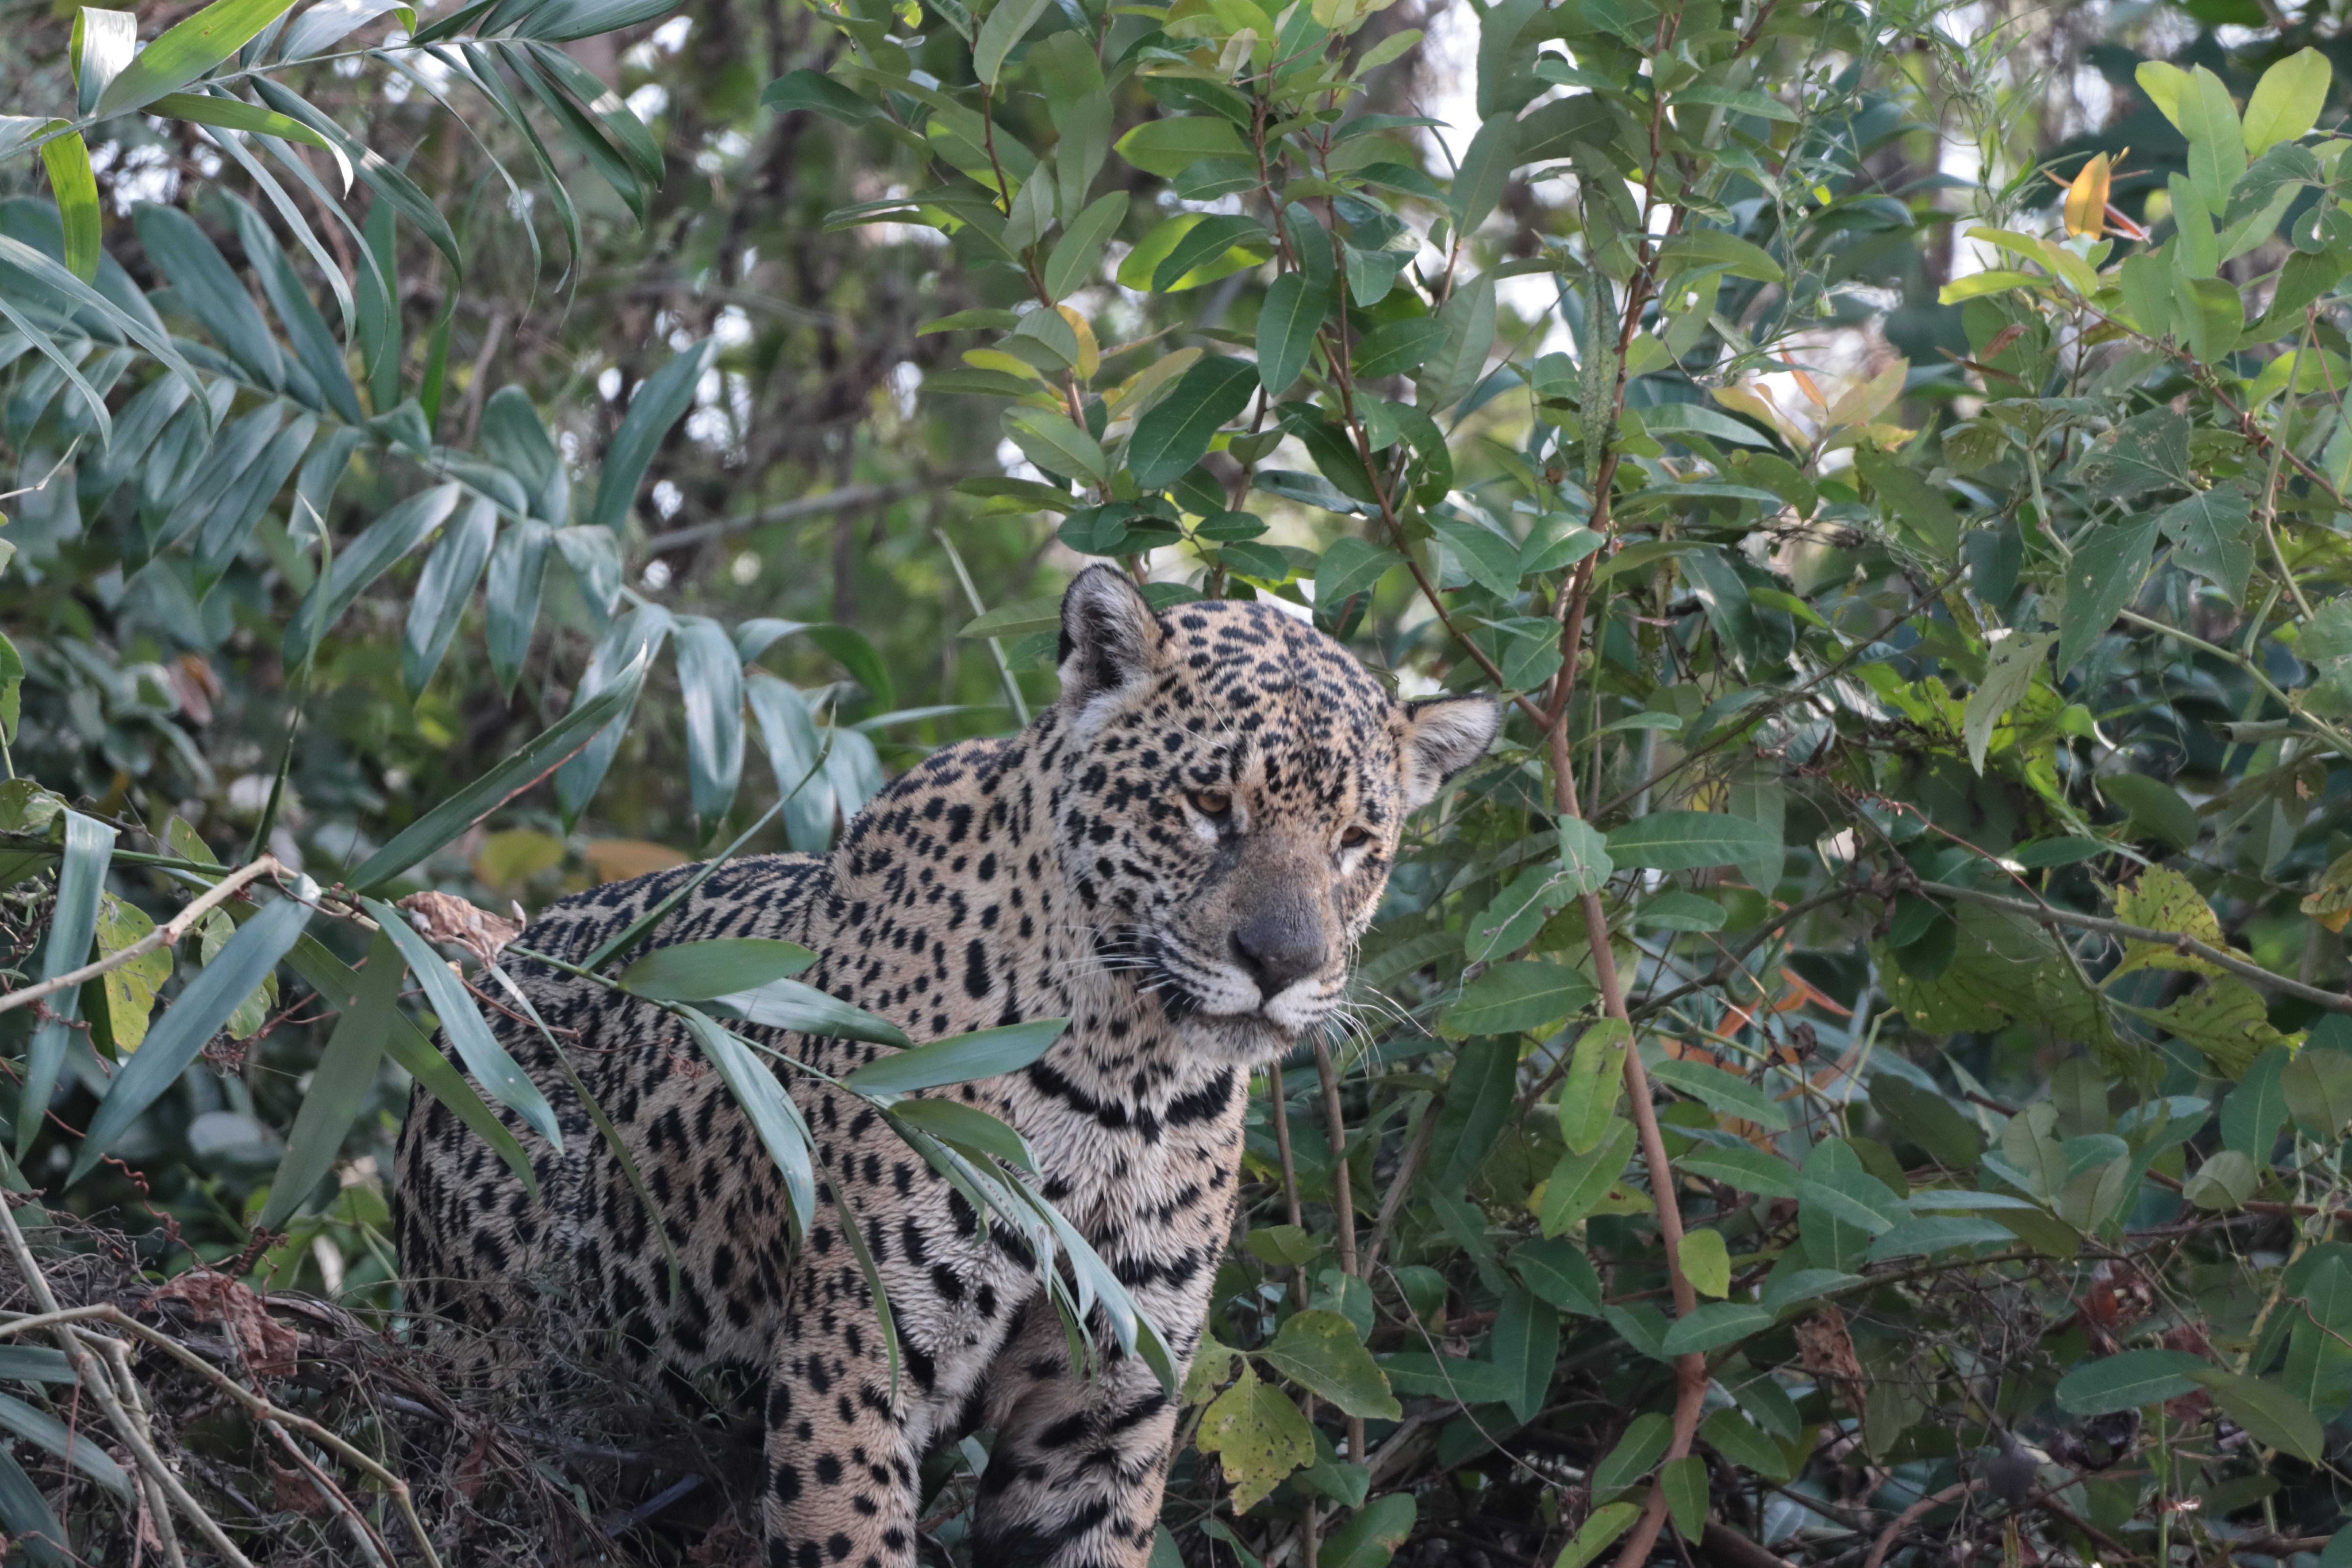
Jaguar: Jaju